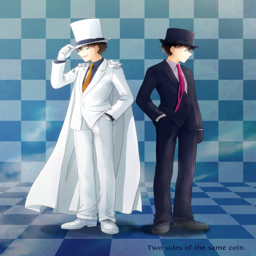
wallpaper containing a business suit entitled sides of the same coin